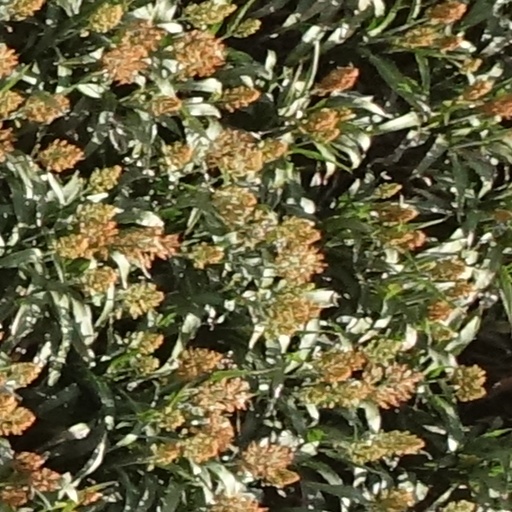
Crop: sorghum